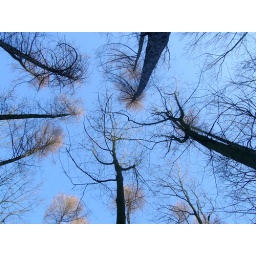
Some trees in the contemplative forest of Geistingen